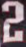
Number: 2